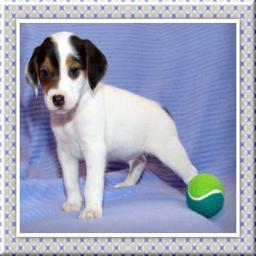
Animal: dogs